Small Engine Repair (film)

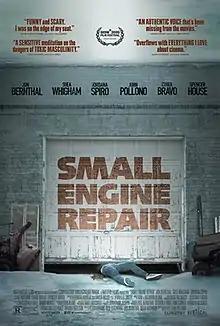
Theatrical release poster

Small Engine Repair is a 2021 American black comedy drama film written and directed by John Pollono based on Pollono's play of the same name.